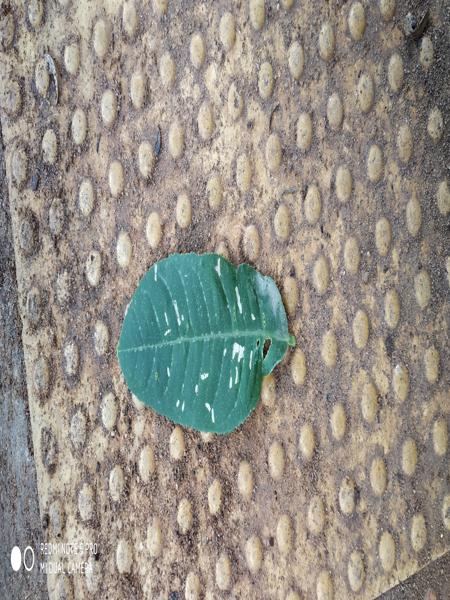
Plant: Badipala